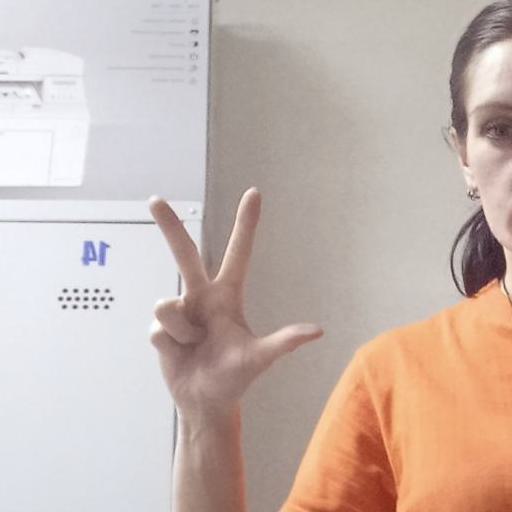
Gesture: three2